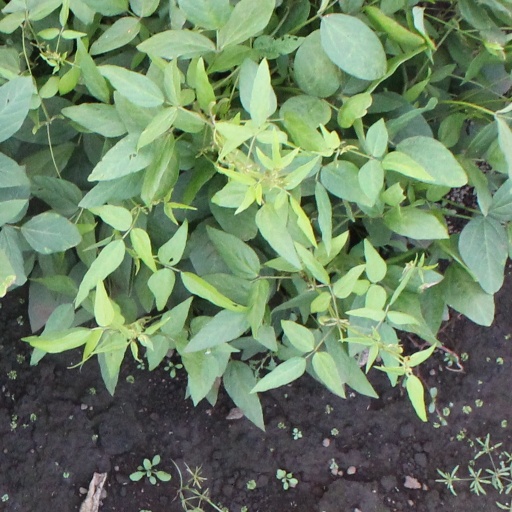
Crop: soybean